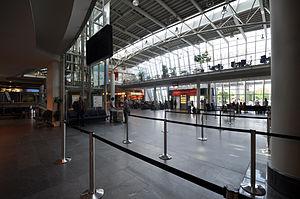
L'aéroport d'Erfurt–Weimar, anciennement Aéroport d'Erfurt, dessert Erfurt, la capitale du land allemand de Thuringe, et Weimar. Il est principalement utilisé pour des vols charters sur des destinations européennes de loisirs.